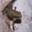
Label: frog